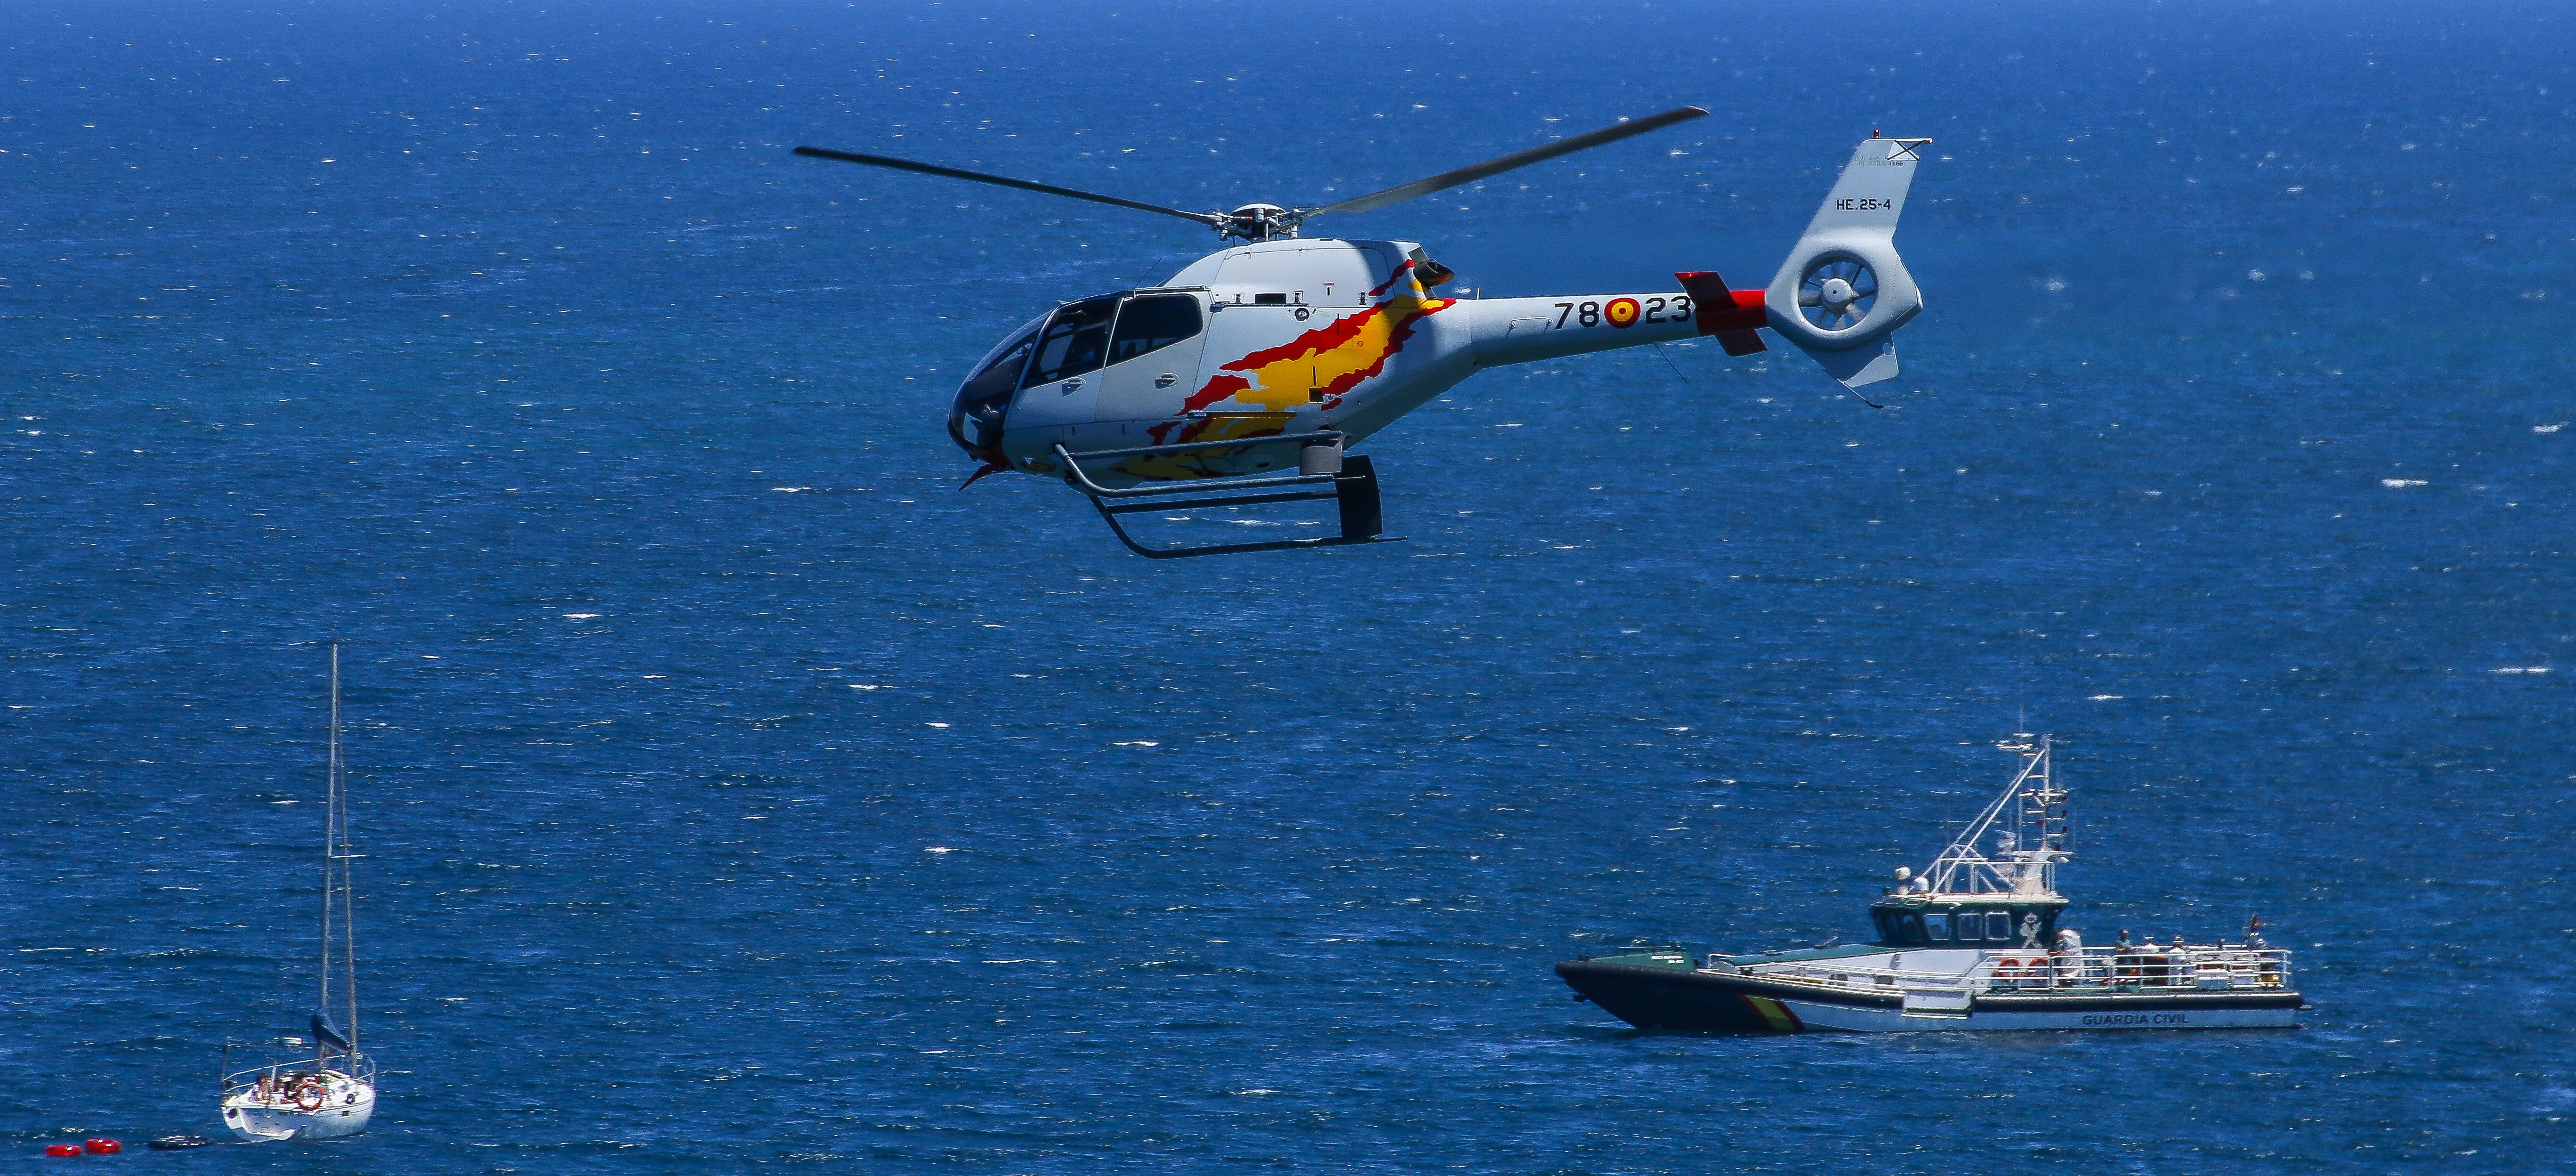
sea, sky, flying, fly, plane, aircraft, military, army, vehicle, aviation, flight, helicopter, parade, war, engine, defense, pilots, combat, rotorcraft, air force, atmosphere of earth, military helicopter